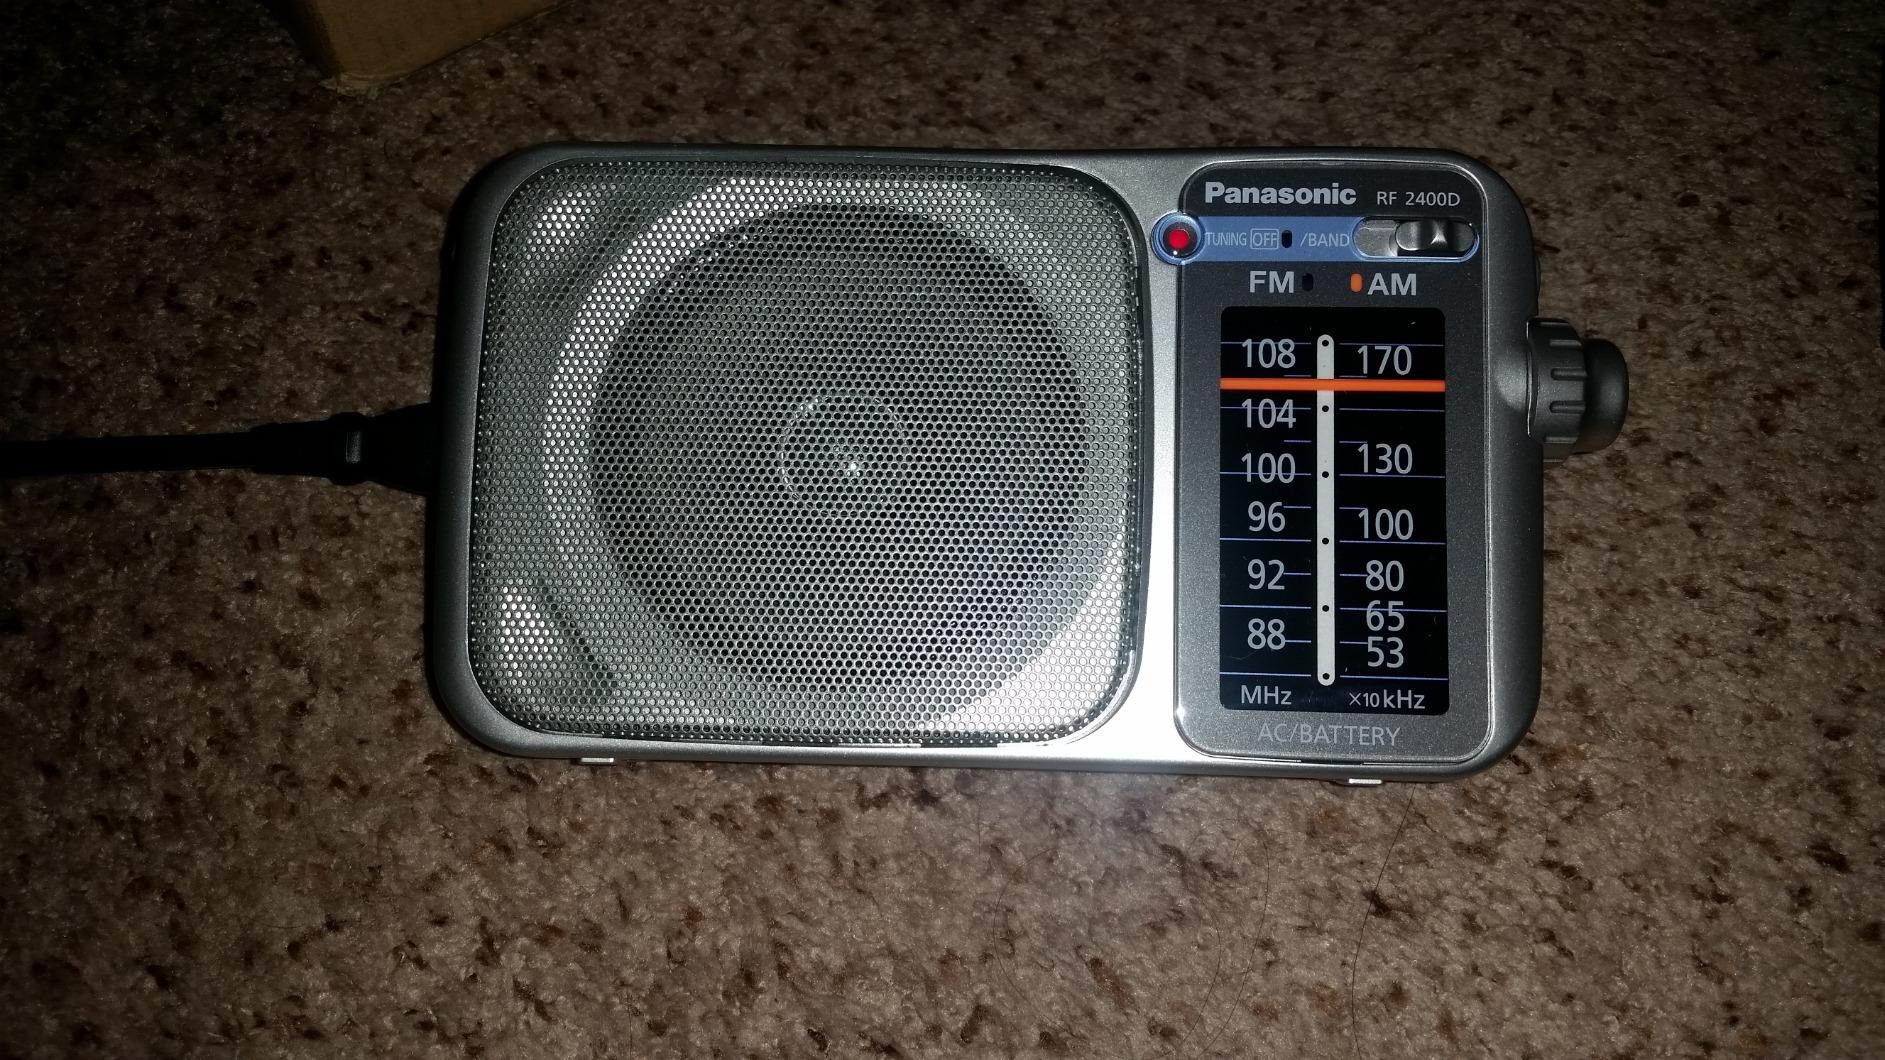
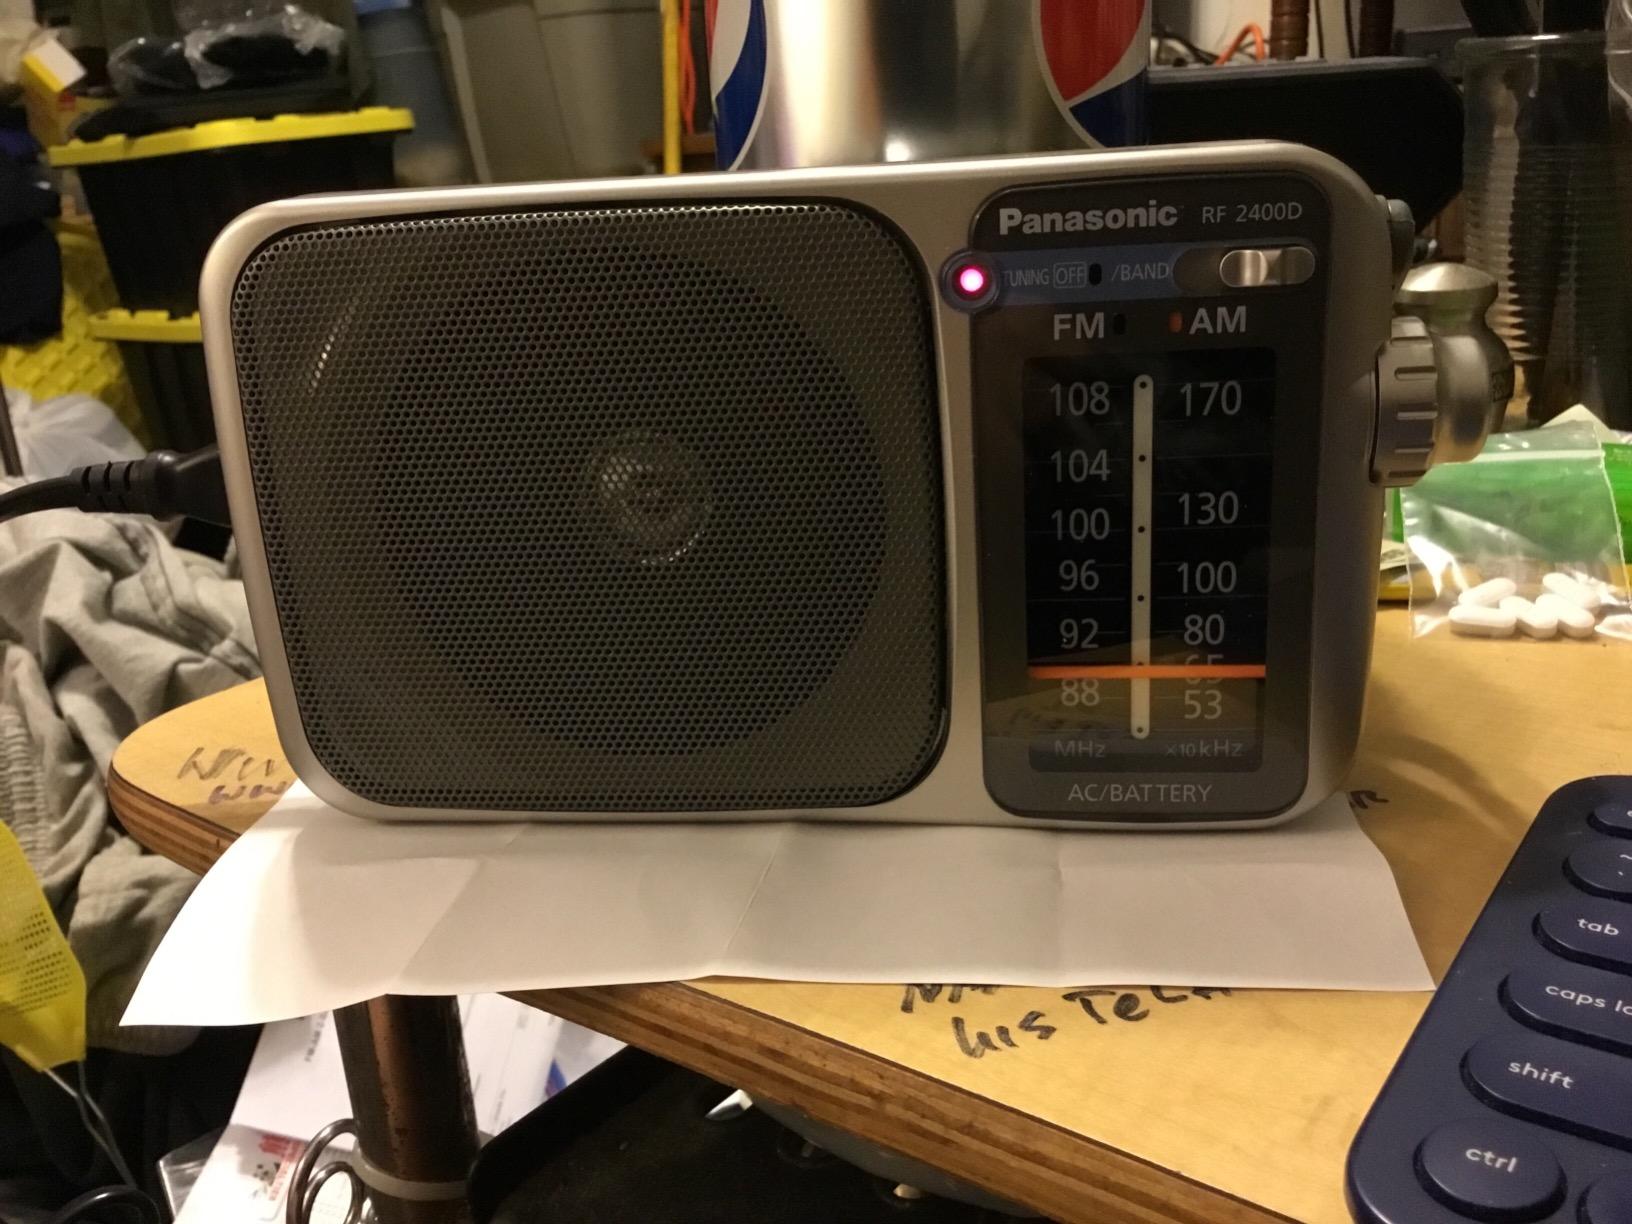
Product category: radio
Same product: yes